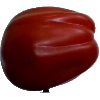
Label: Tomato Heart 1